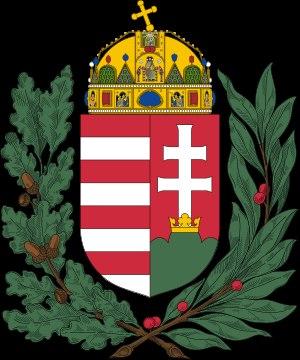
La diplomatie byzantine, beaucoup plus que la force de ses armées, explique la survie millénaire de l’empire face aux nombreux ennemis qui l’entouraient ou s’apprêtaient à envahir ses frontières ; elle se basait sur un judicieux mélange de pression militaire, d’intelligence politique, de cajolerie économique et de propagande religieuse.